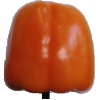
Label: orange_pepper